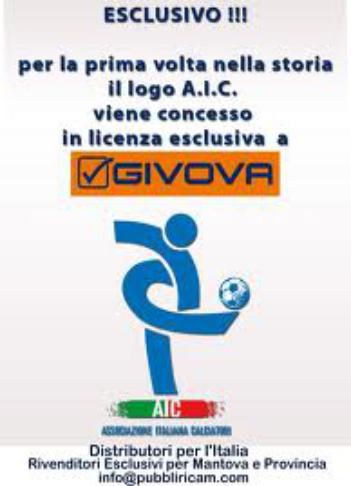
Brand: Givova
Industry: Clothes